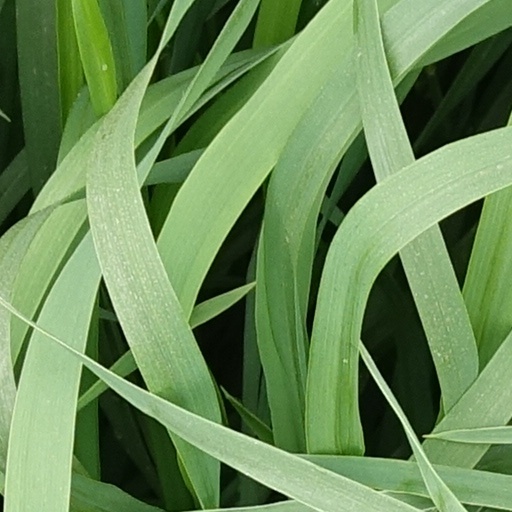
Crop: wheat